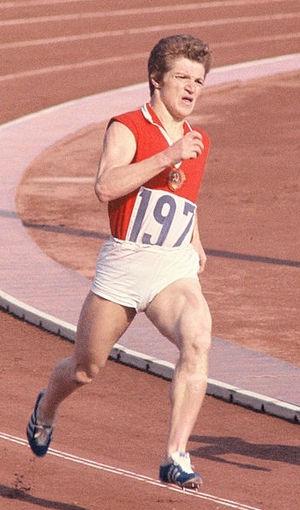
Mariya Leontyevna Itkina, née le 3 février 1932 à Smolensk, est une athlète soviétique puis russe, spécialiste des épreuves de sprint.
Les records du monde du 400 mètres sont actuellement détenus par le Sud-Africain Wayde van Niekerk avec le temps de 43 s 03, établi le 14 août 2016 aux Jeux olympiques d'été de 2016 au Brésil, et par l'Allemande Marita Koch, créditée de 47 s 60 le 6 octobre 1985 lors de la coupe du monde des nations de Canberra, en Australie.